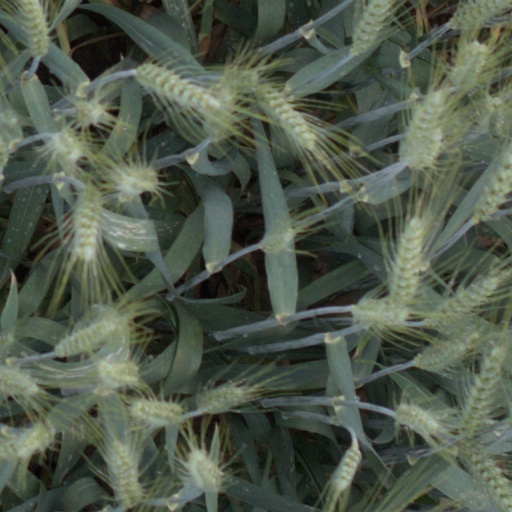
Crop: wheat